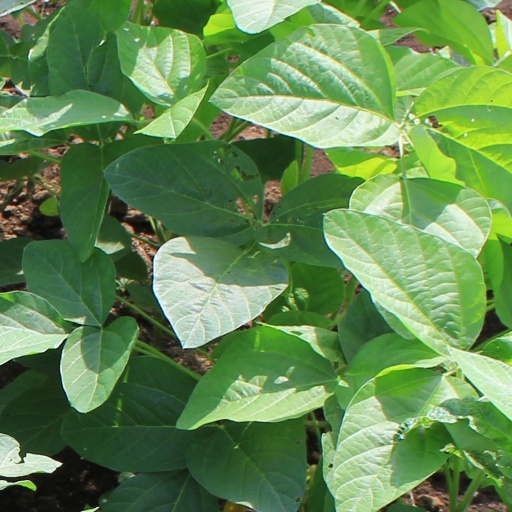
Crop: soybean